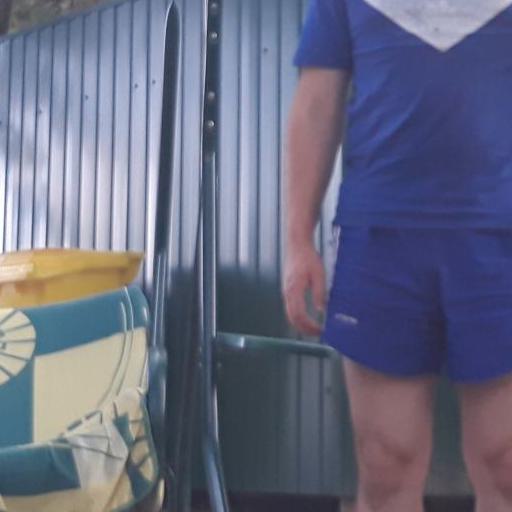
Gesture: no_gesture